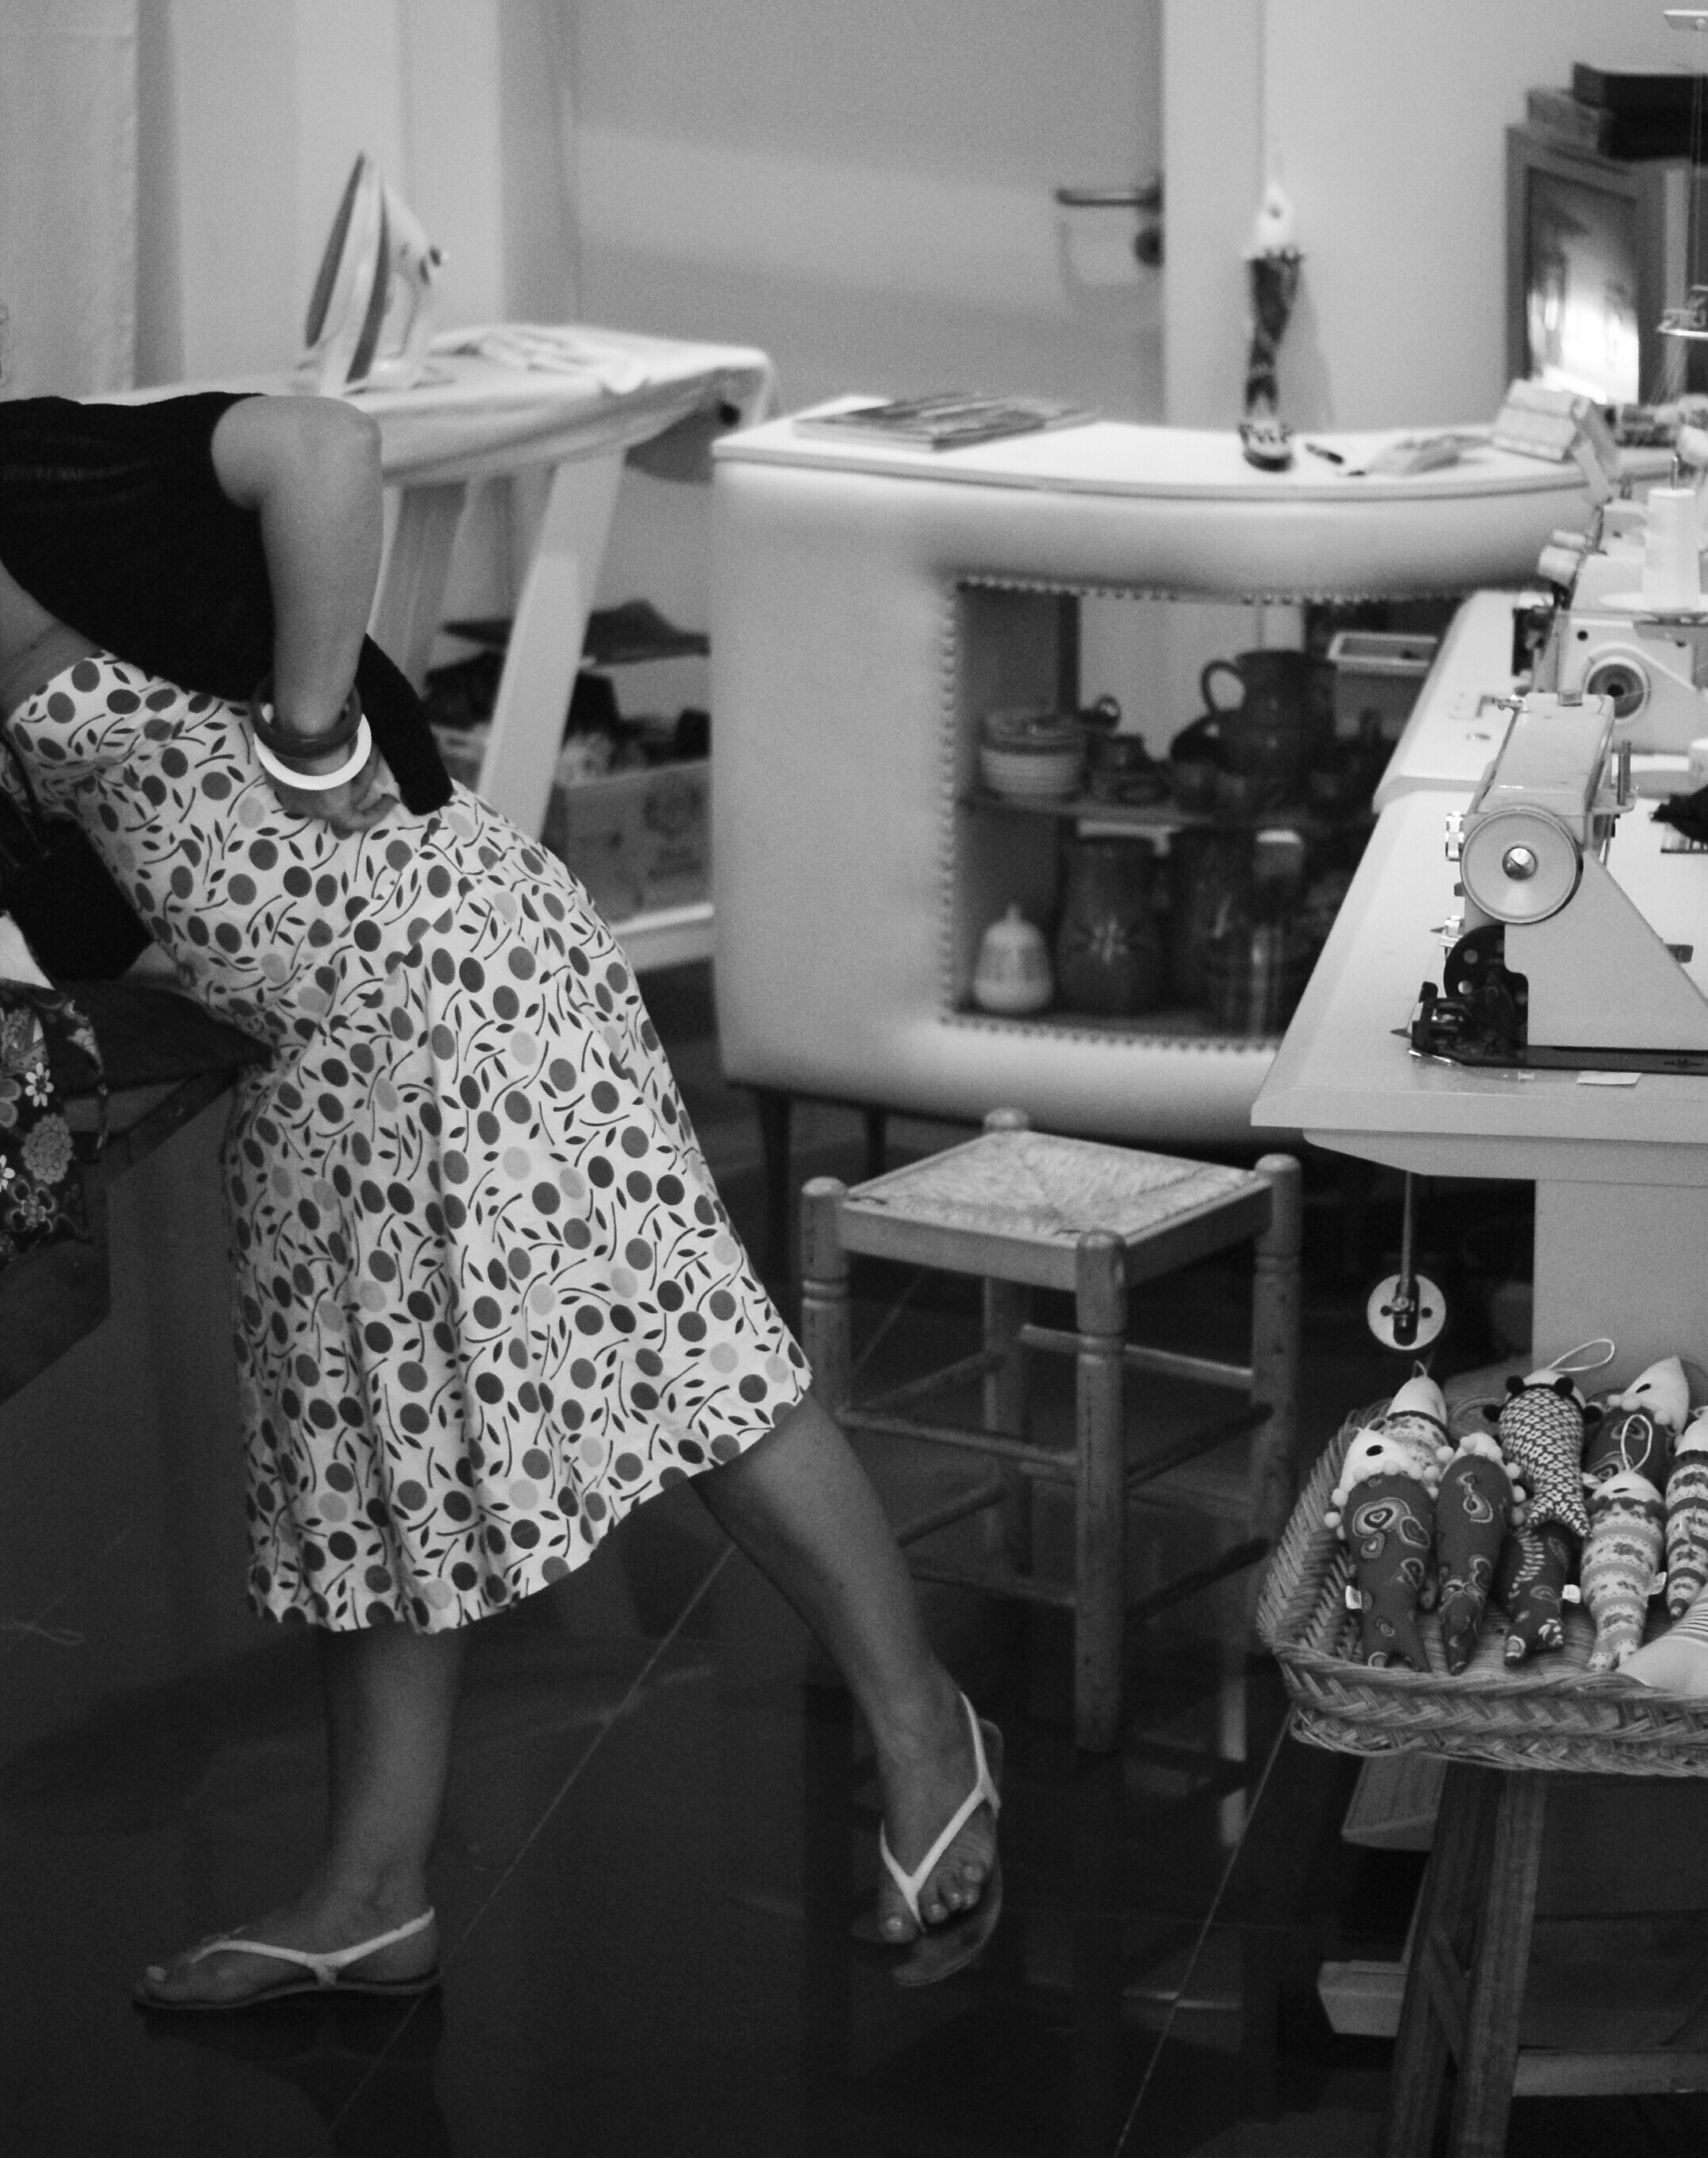
creative, black and white, people, white, street, photography, urban, social, dslr, lens, black, monochrome, streetphotography, bw, blackandwhite, blackwhite, 50mm, dress, design, moments, public, photograph, prime, sony, pretoebranco, rua, streetphoto, image, lisboa, lisbon, moment, unposed, decisive, pretobranco, sp, dslra200, pb, fotografiaderua, streetmoments, joolavinha, lavinha, sal50f18, a200, sal, joao, monochrome photography